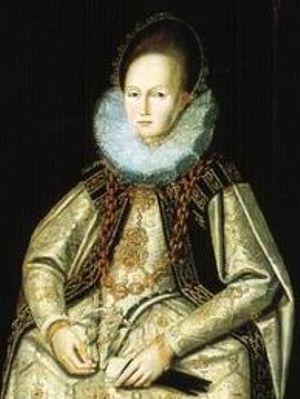
Anne de Saxe, était une noble allemande, membre de la Maison de Wettin, et par mariage duchesse de Saxe-Cobourg-Eisenach.